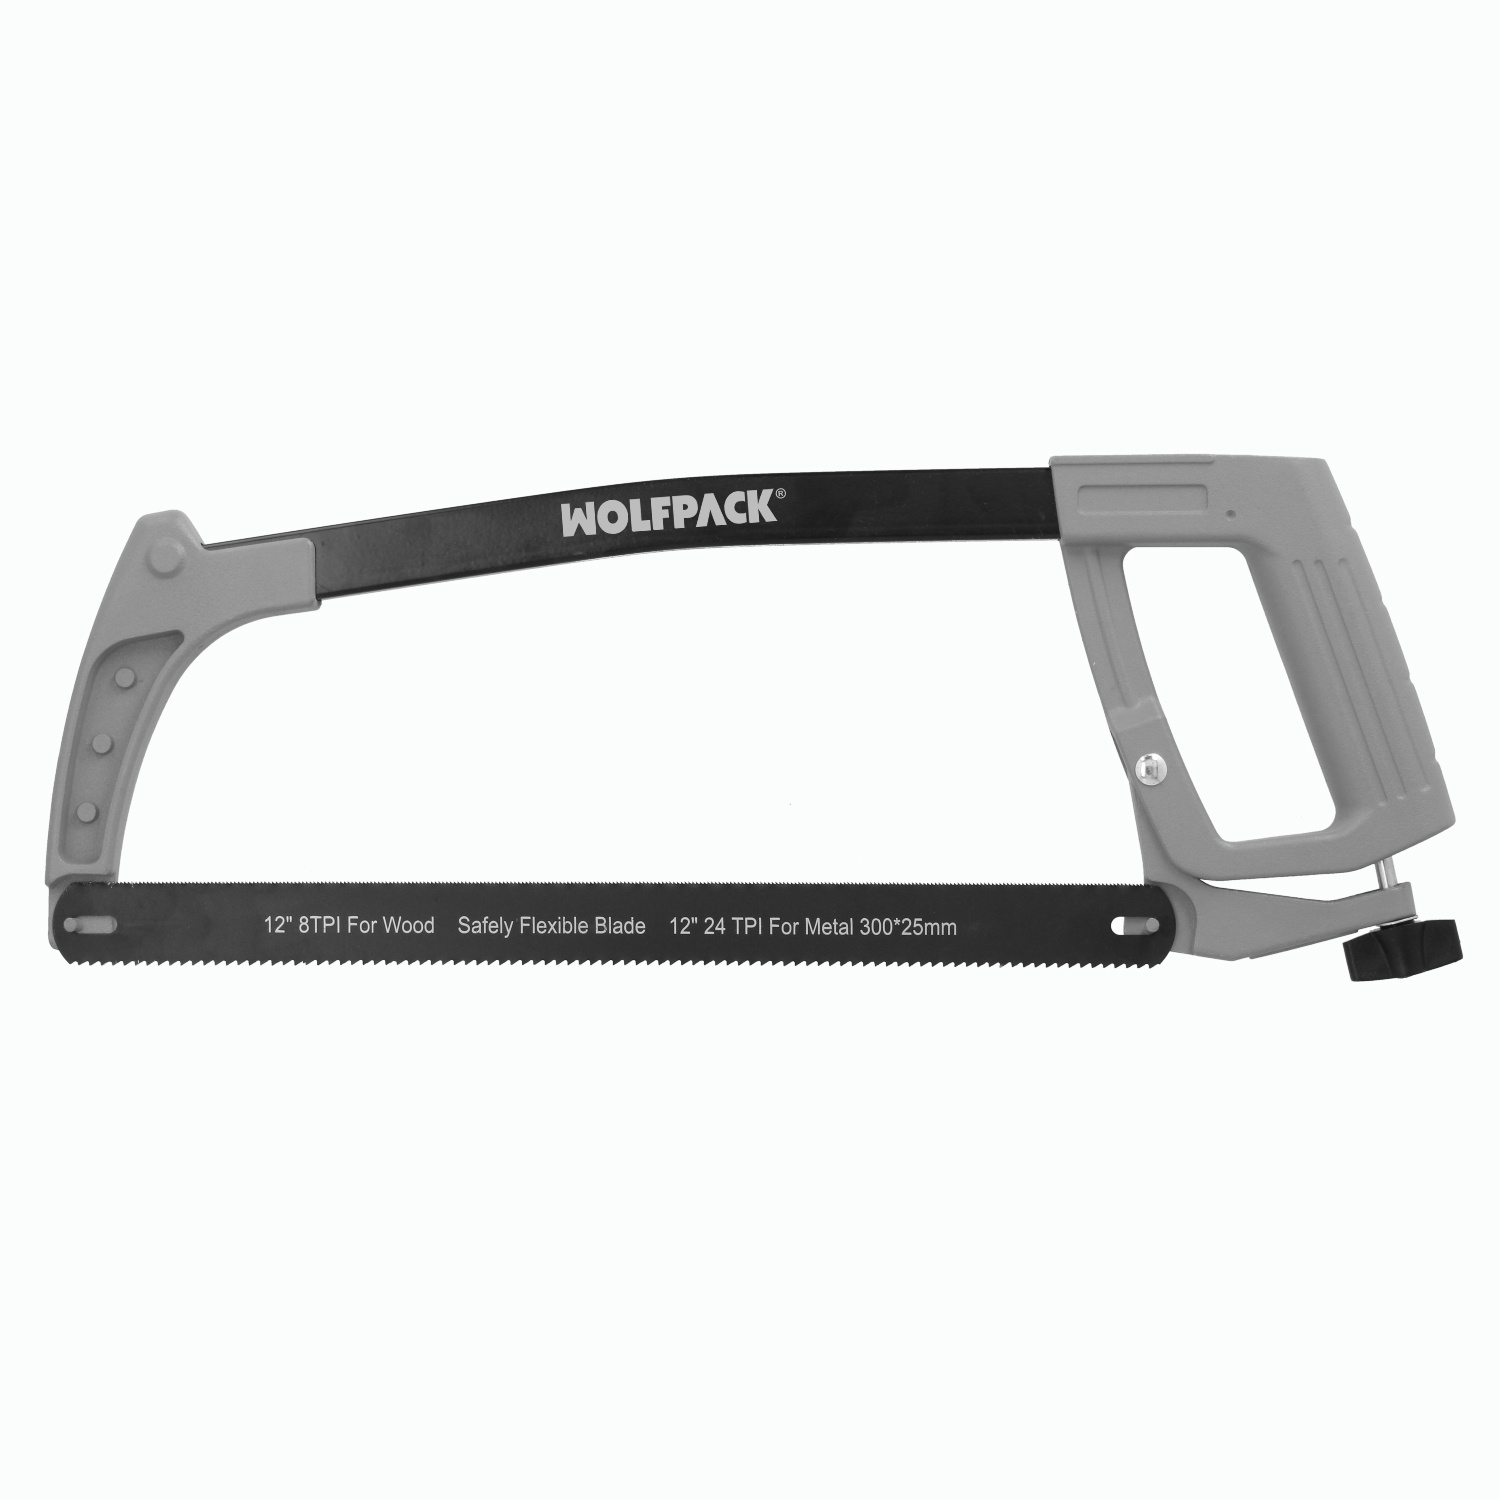
Arco Sierra Aluminio Con Empuñadura Doble Profesional. Con Hoja Acero HSS, Sierra de Arco Profesional, Sierra Metal Profesional,
Arco Sierra Aluminio Profesional de la marca WOLFPACK LINEA PROFESIONAL. Longitud arco / Sierra: 39, 5 / 30 cm Empuñadur realizado en aluminio La hoja se puede usar en ángulo de 90 y 45º Incluye hoja de acero HSS de 30 cm. de doble corte. valida para madera (8TPI) y metal (24TPI) Ajuste de la hoja en la empuñadur Ideal para cortar acero templado, acero dulce, tubo de cobre, aluminio, tubo de acero inoxidable, plásticos, madera, etc Artículo conocido como sierra de arco, sierra doble empuñadur, serrucho, segueta, etc Más información y guía de uso: Herramienta manual de calidad en medidas habituales, con ergonomía y materiales templados para un trabajo preciso y duradero. Este producto pertenece a la categoría Sierras / Guías / Marquetería de VicHome, donde encontrarás productos similares y sus variantes.
Brand: WOLFPACK LINEA PROFESIONAL
Category: Hardware > Tools > Saws > Hand Saws > Hacksaws